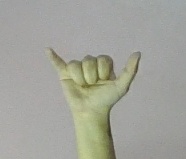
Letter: ya